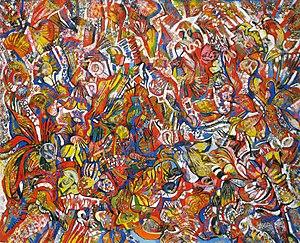
Endre Rozsda, né le 18 novembre 1913 à Mohács et mort le 16 septembre 1999 à Paris, est un peintre, dessinateur et photographe franco-hongrois. Dépassant la distinction abstraction-figuration, sa peinture prend le temps comme sujet essentiel.
Igor Fiodorovitch Stravinsky, né le 17 juin 1882 à Oranienbaum en Russie et mort le 6 avril 1971 à New York aux États-Unis, est un compositeur, chef d'orchestre et pianiste russe de musique moderne, considéré comme l'un des compositeurs les plus influents du XXᵉ siècle.